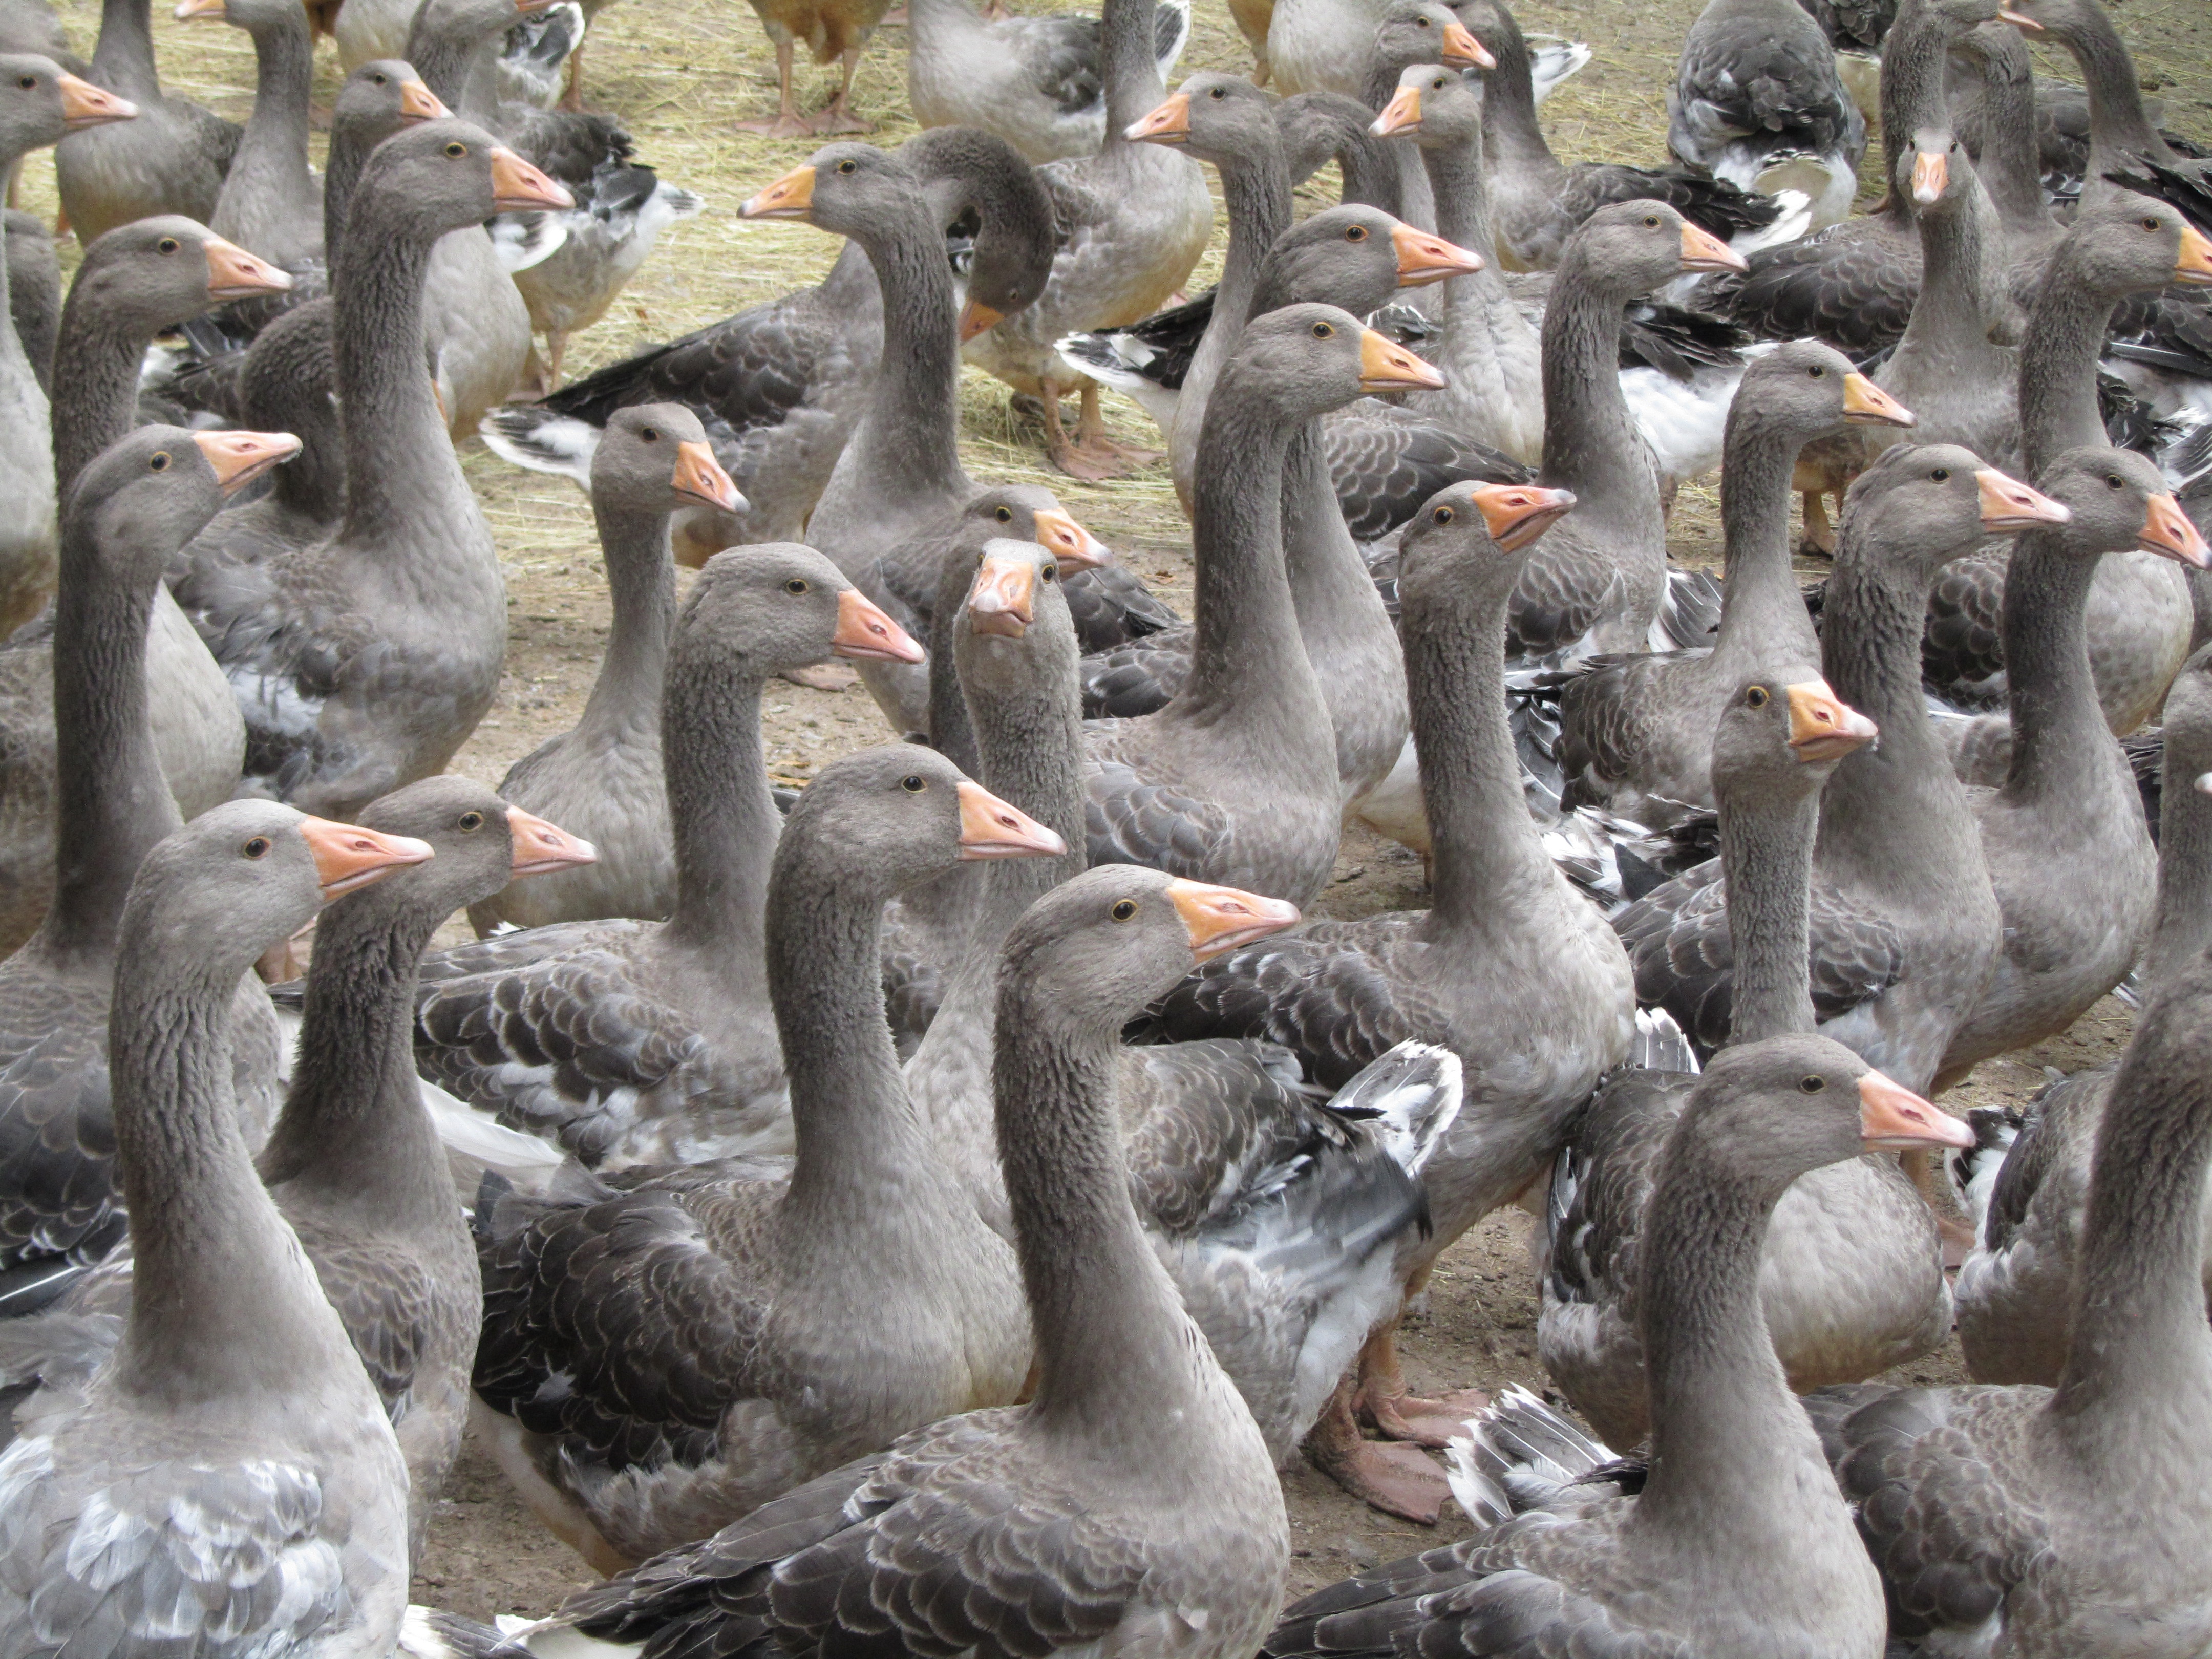
bird, wildlife, beak, fauna, goose, geese, vertebrate, dordogne, aquitaine, waterfowl, water bird, ducks geese and swans, perigord, black p rigord, breeding geese, producer fatty livers of geese, farmer producer